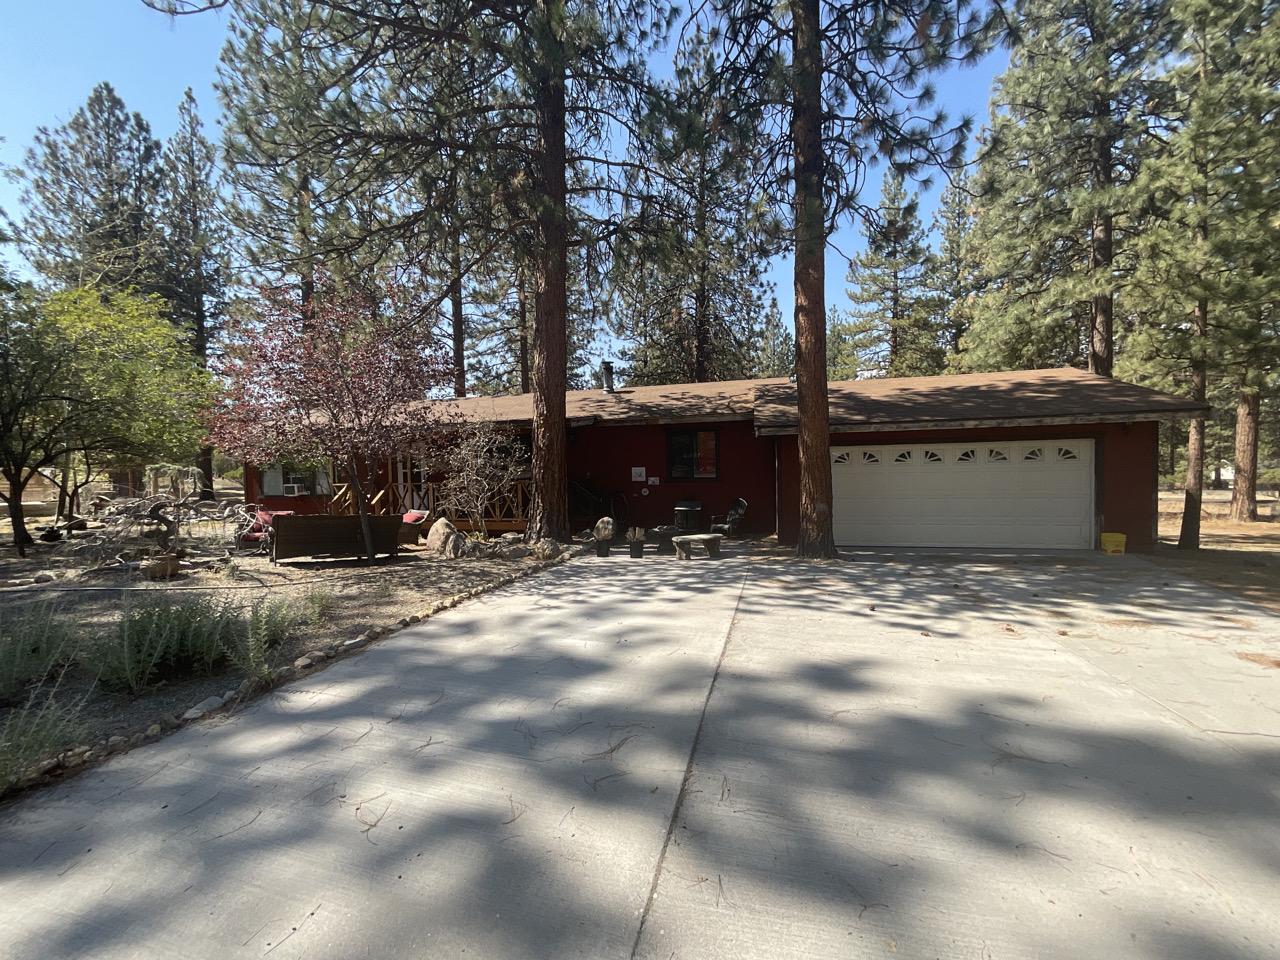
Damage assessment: no_damage